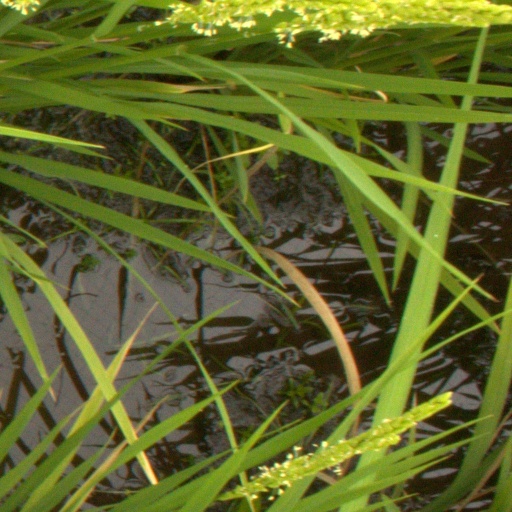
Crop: rice